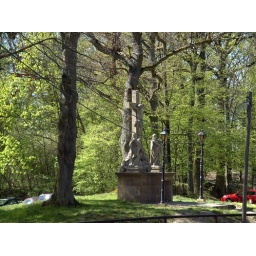
This statue/altar was in the forest right across from the castle